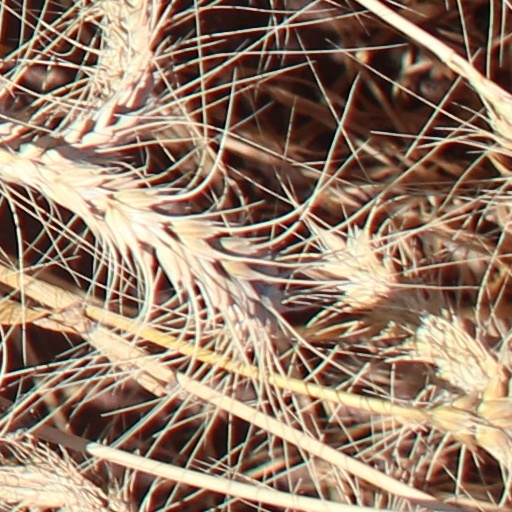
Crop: wheat